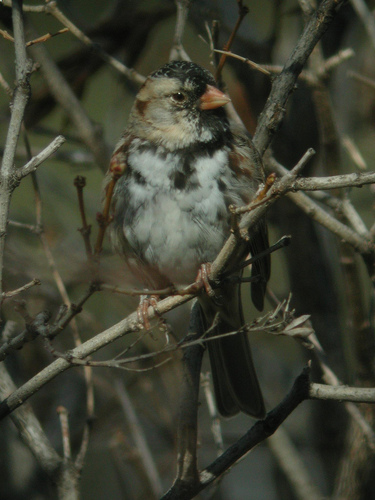
this bird has a black and white breast, an orange bill and white eye rings.
this is a bird with a white belly, brown and black head and a pointy beak.
this bird has an orange beak, black eyes, blackish breast with white abdomen, and light orange feet and tarsus.
this bird is plump with orange beak brown eyes and white chest
this bird has a speckled belly and breast with a short pointy bill.
this bird is white with brown and has a very short beak.
this particular bird has a belly that is white with black spotsa small brown bird, with a white abdomen, and a pointed bill.
a black and white bird with a long tail, a small head, and a short orange beak that is pointy on the end.
this is a small brown bird, with a long tail, and a short bill.
Species: Harris Sparrow